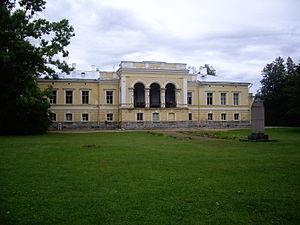
Le château de Muuga, avant 1919 château de Münkenhof est un château situé à Muuga dans le Virumaa occidental en Estonie.